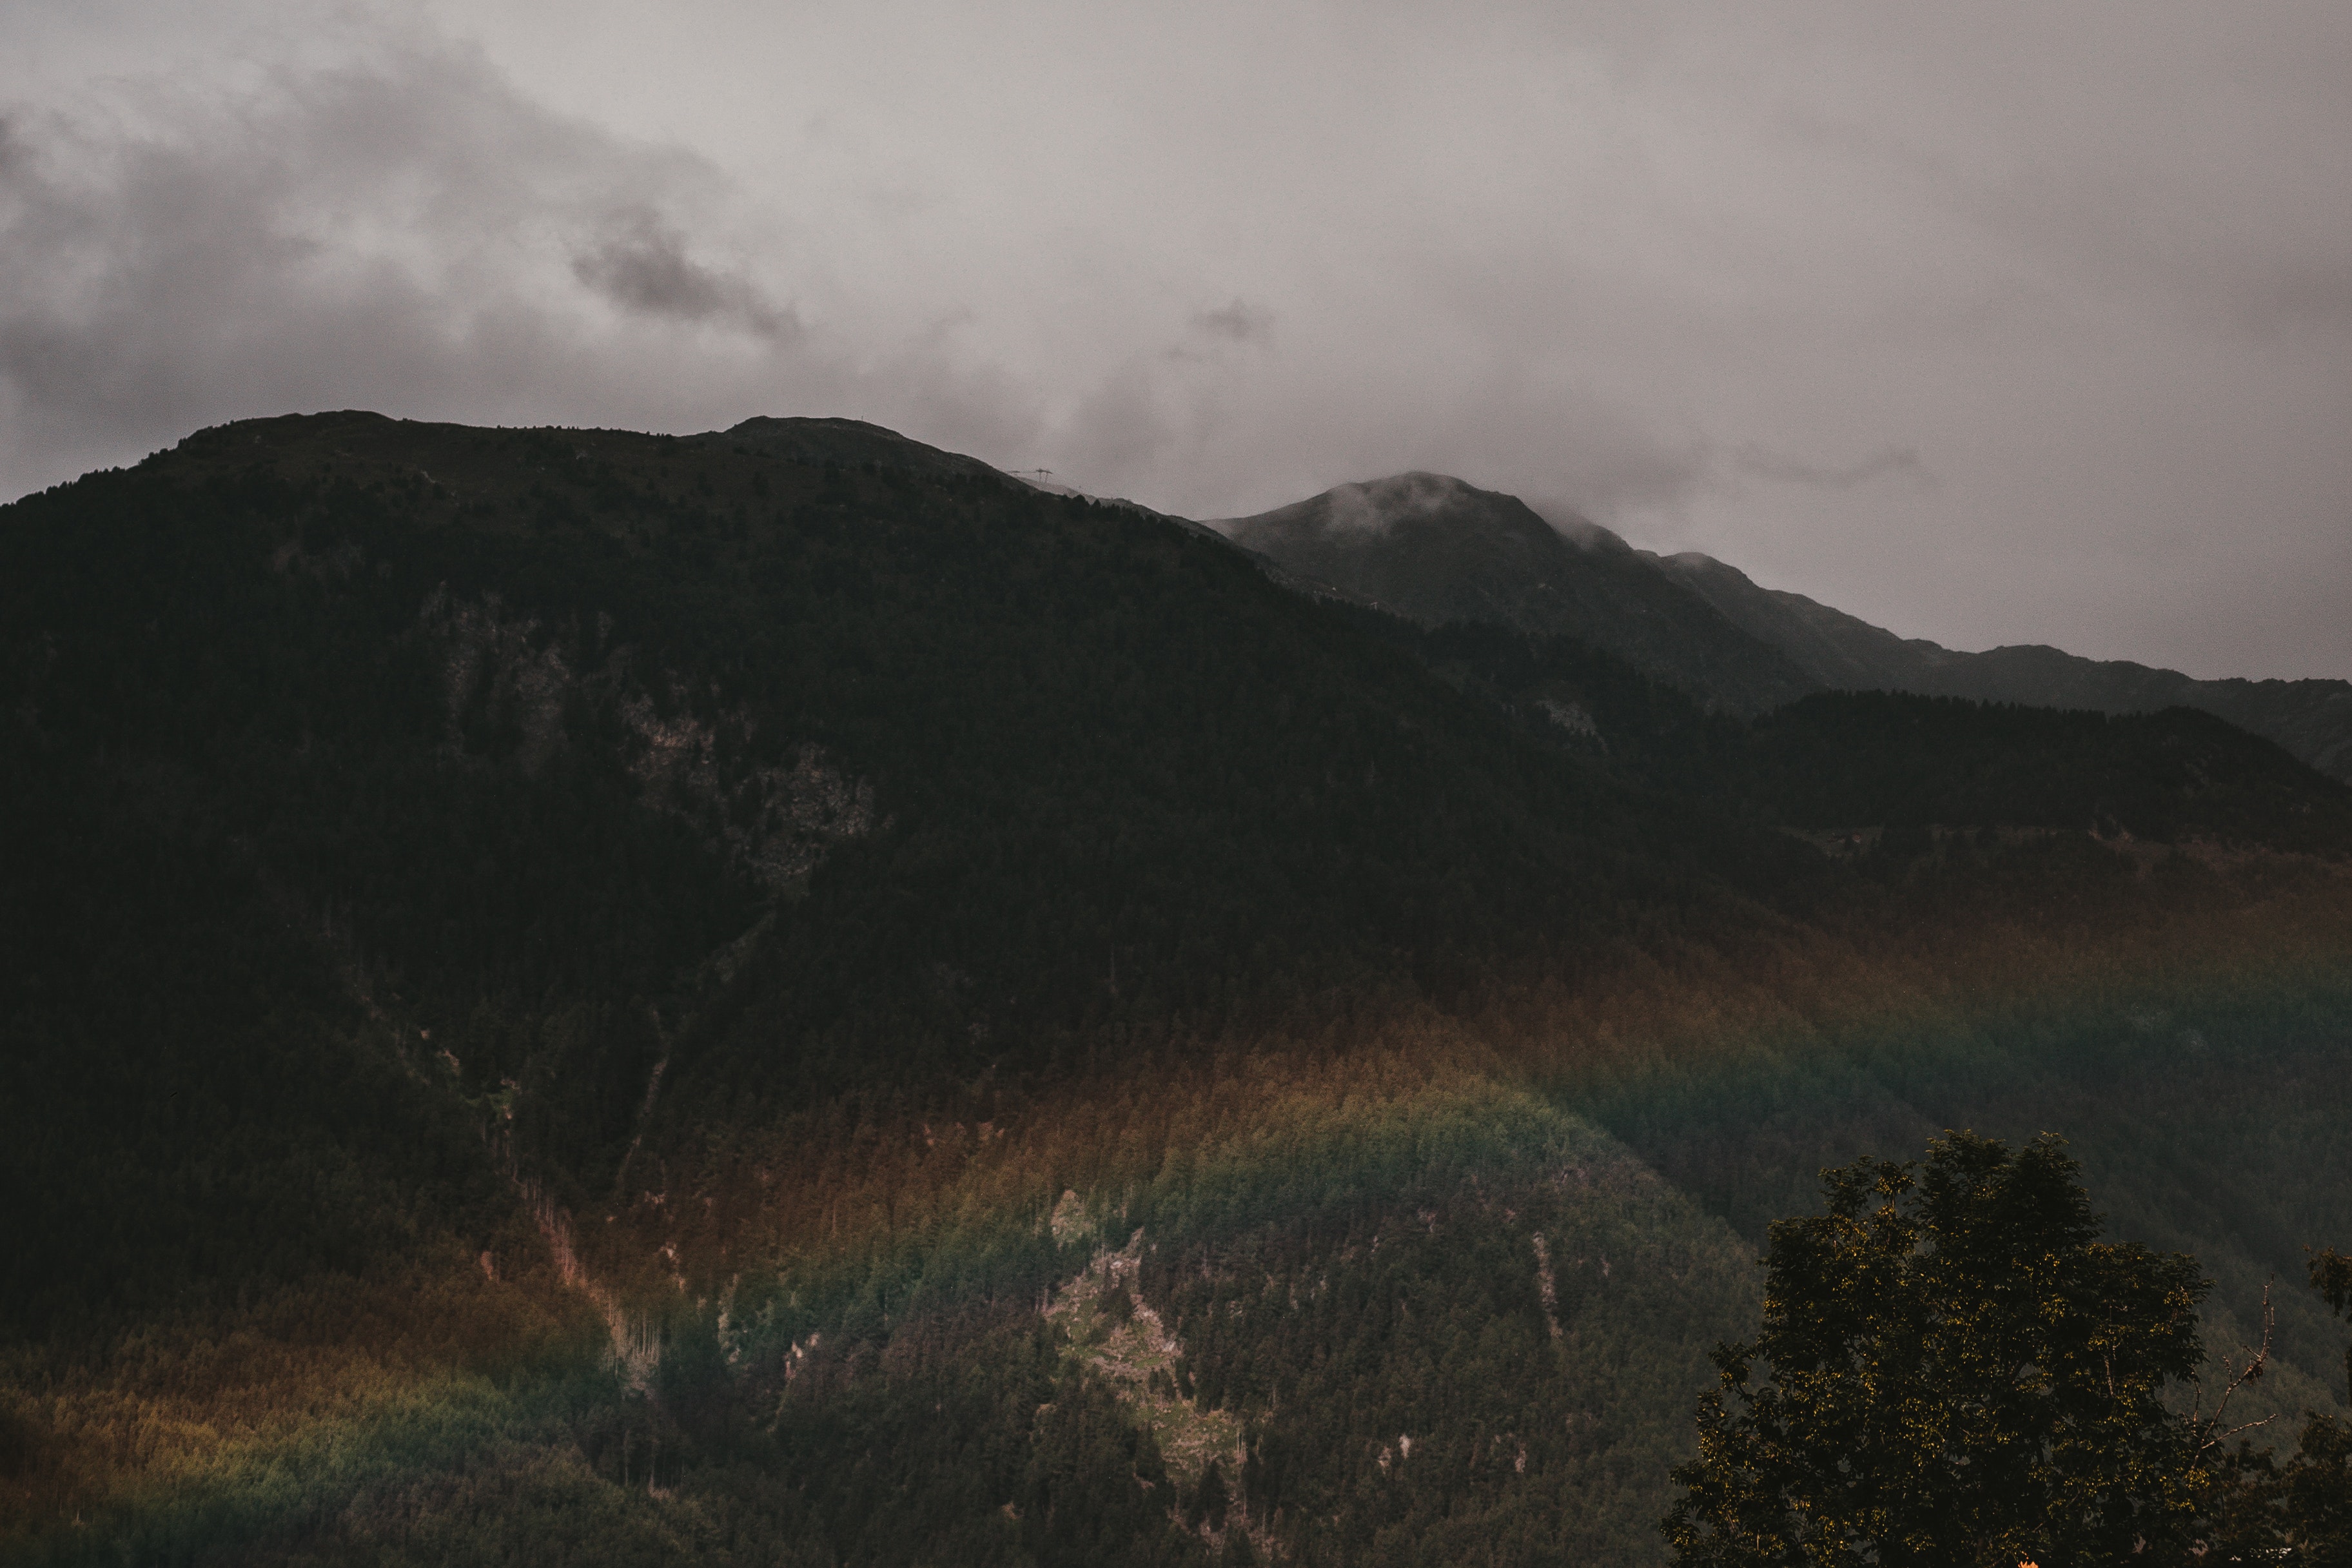
highland, sky, mountainous landforms, mountain, nature, atmospheric phenomenon, hill, cloud, ridge, wilderness, hill station, light, mountain range, fell, atmosphere, tree, morning, landscape, sunlight, valley, national park, terrain, forest, evening, meteorological phenomenon, geological phenomenon, massif, mist, alps, horizon, summit, mount scenery, lake, road